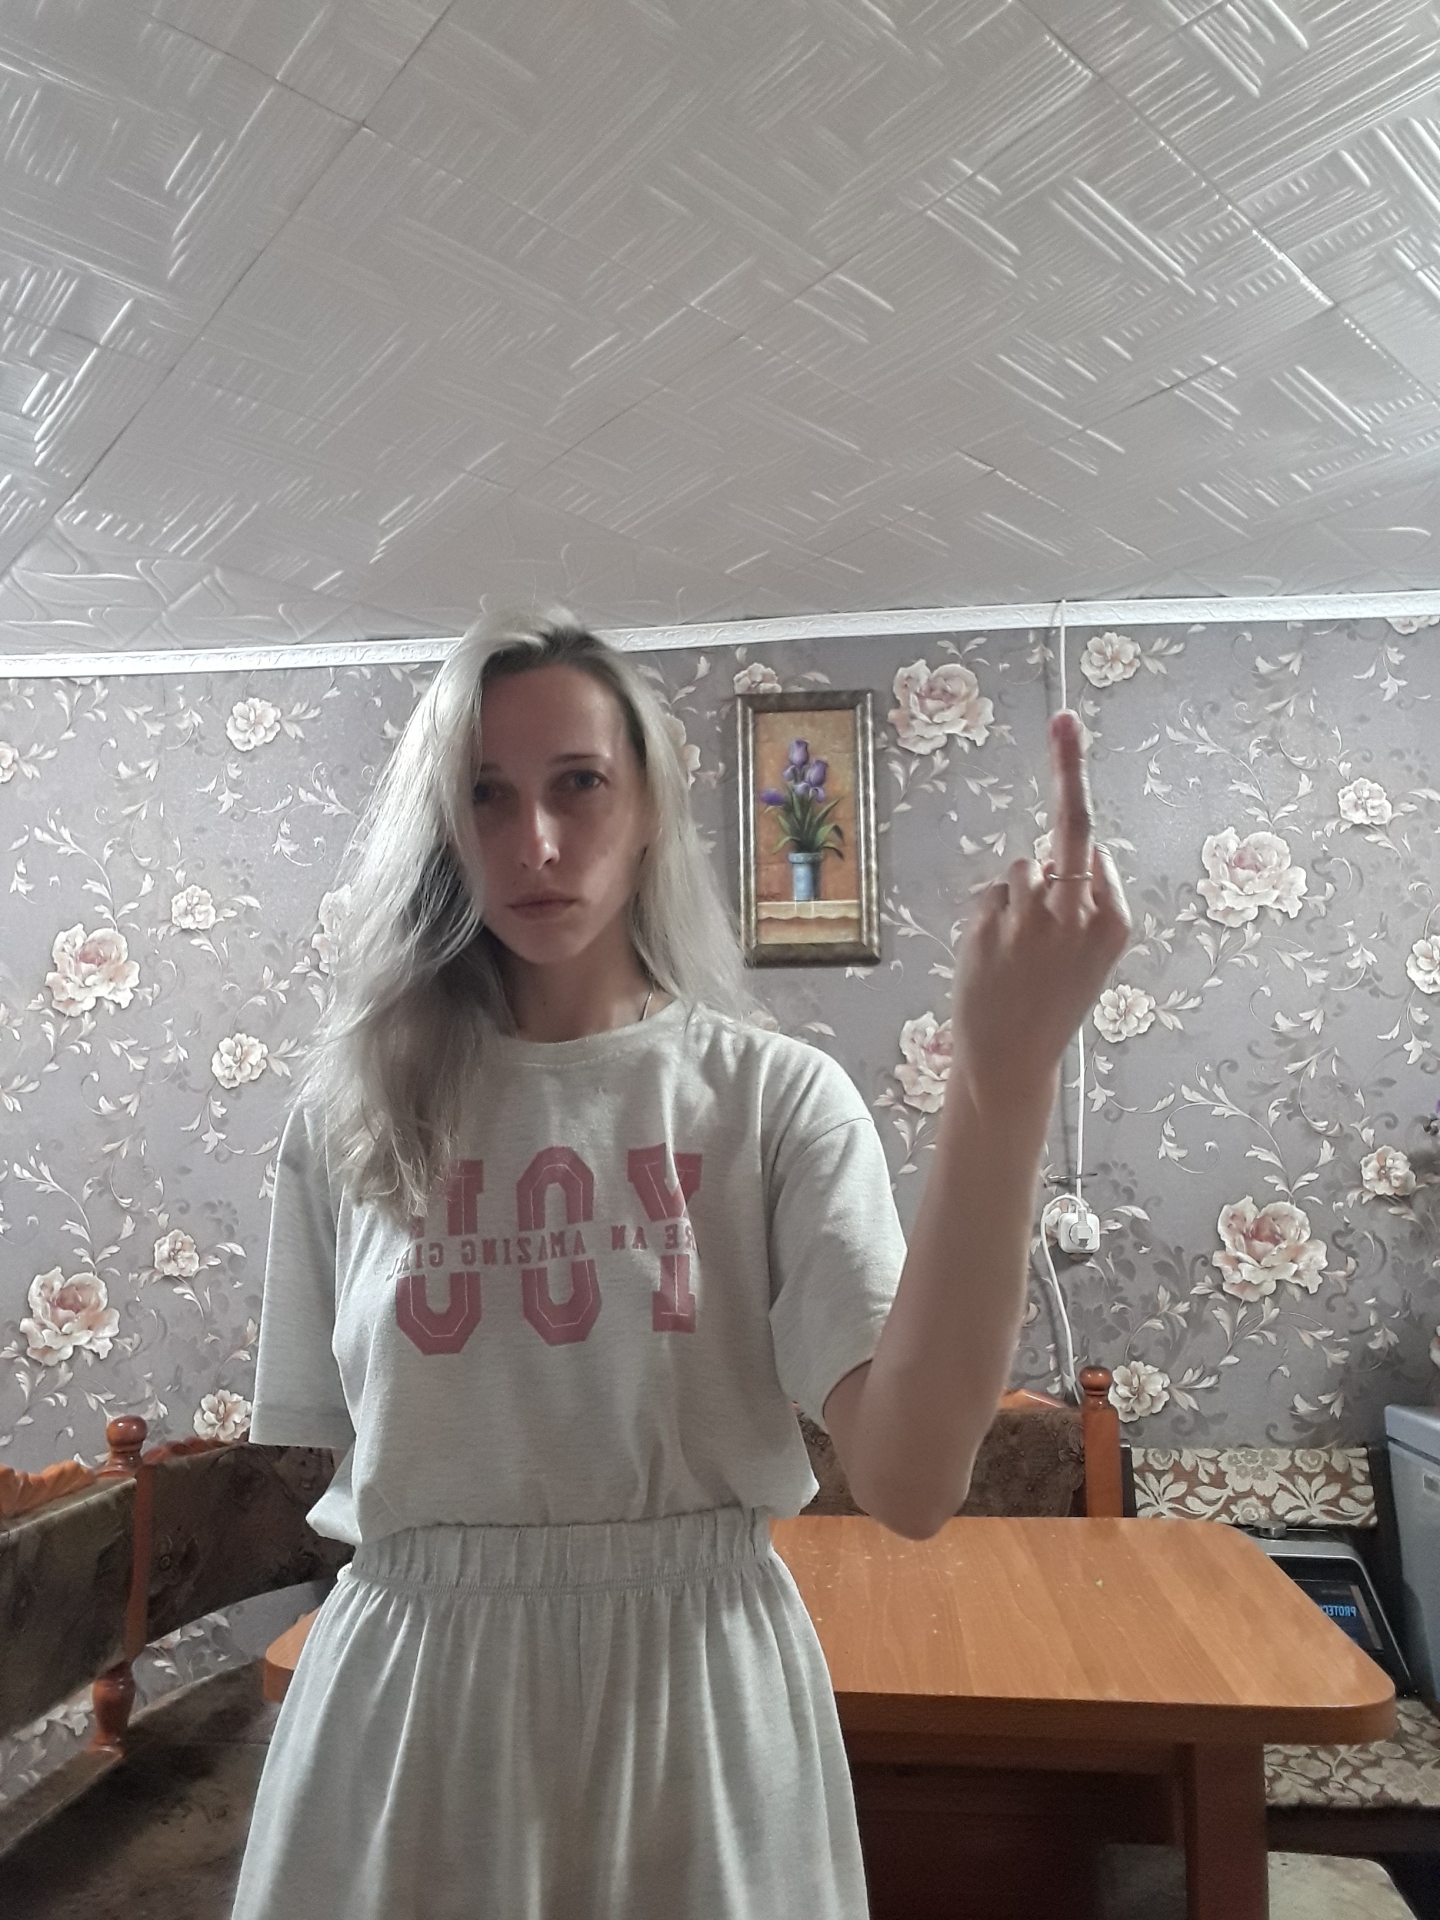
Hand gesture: middle_finger